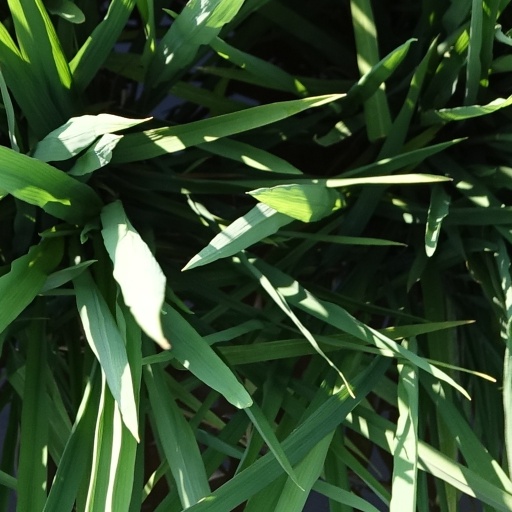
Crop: rice